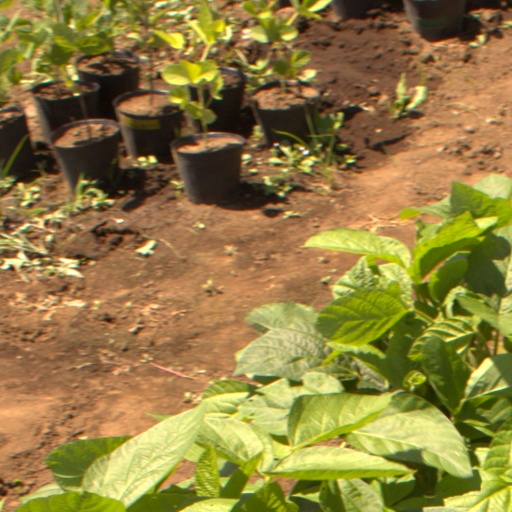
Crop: soybean